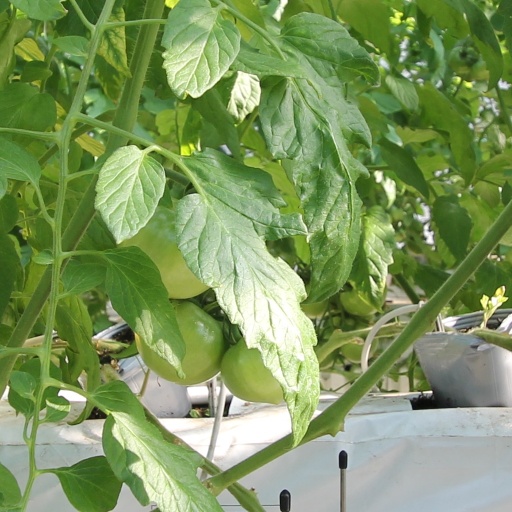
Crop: tomato